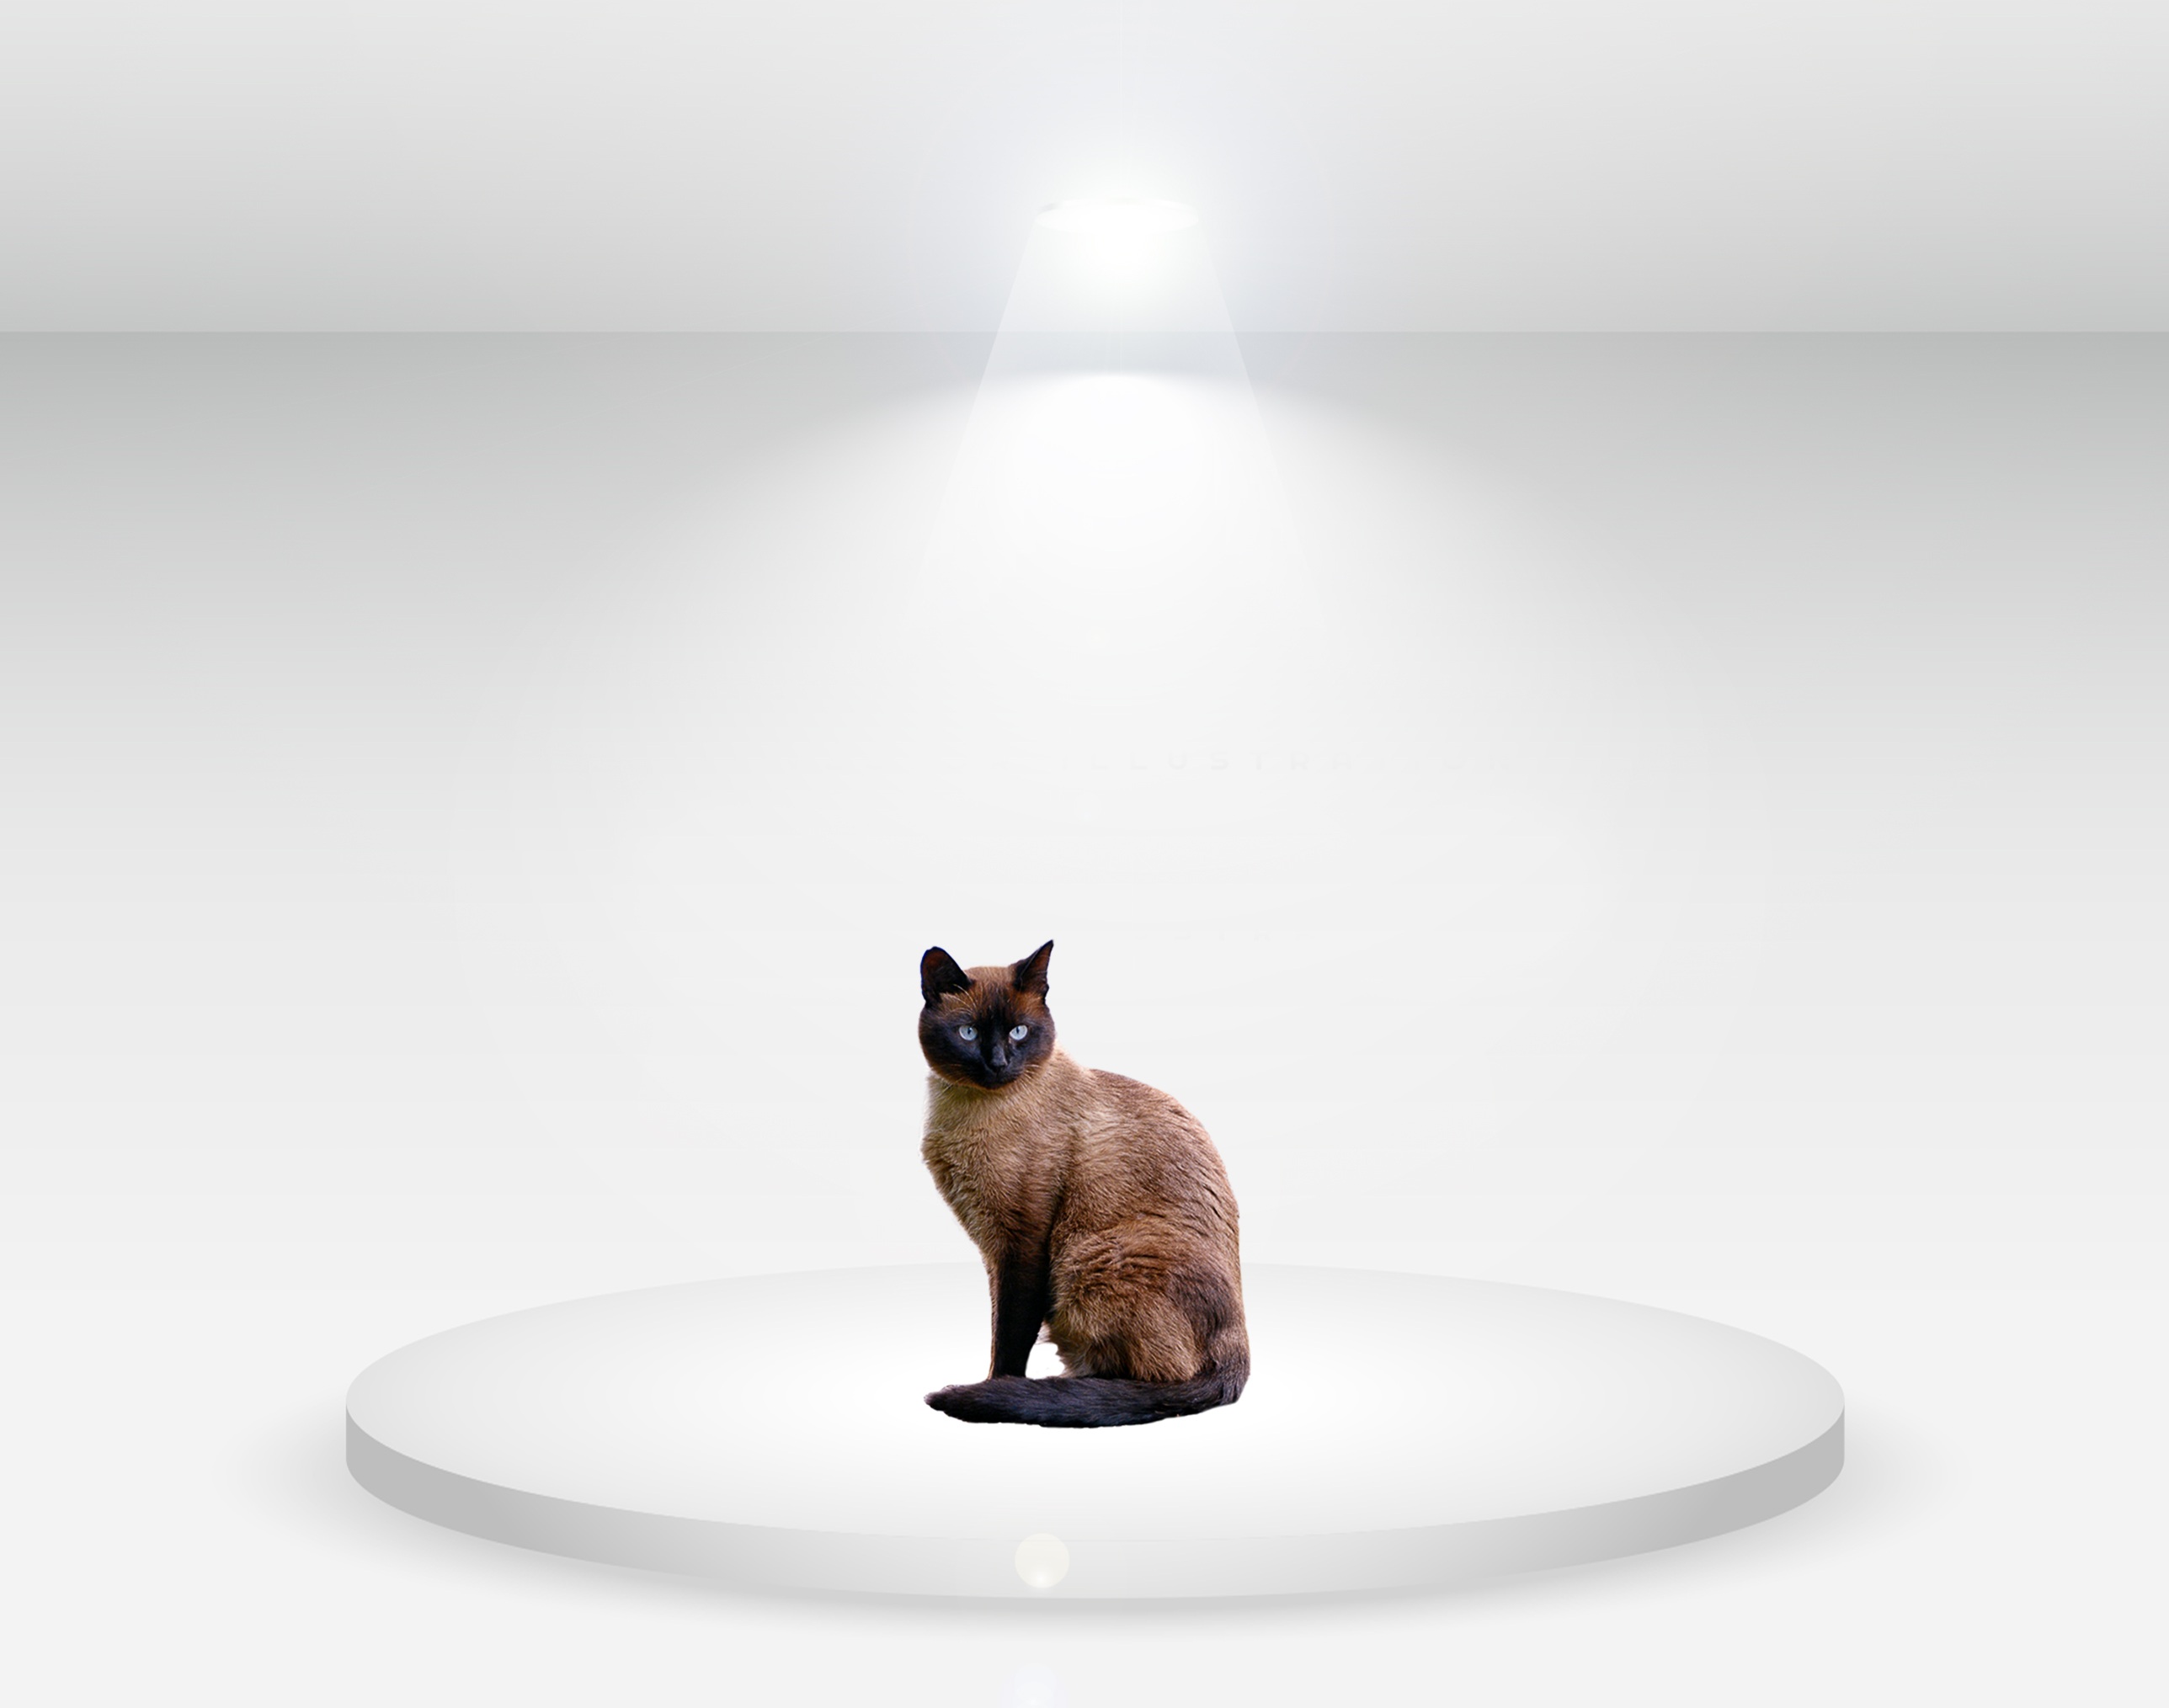
table, white, animal, cat, studio, feline, mammal, illustration, picture, domestic, white light